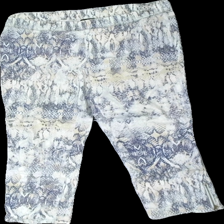
View: front
Type: Trousers
Category: Ladies
Brand: Kappahl
Colors: Blue, Beige, Grey
Material: 100% cotton
Pattern: Other
Cut: Cropped
Size: 46
Season: All
Damage location: top center
Damage 2 location: top center
Price range: 50-100
Recommended usage: Reuse
Description: byxor som går till knäna med ormskinnsmönster